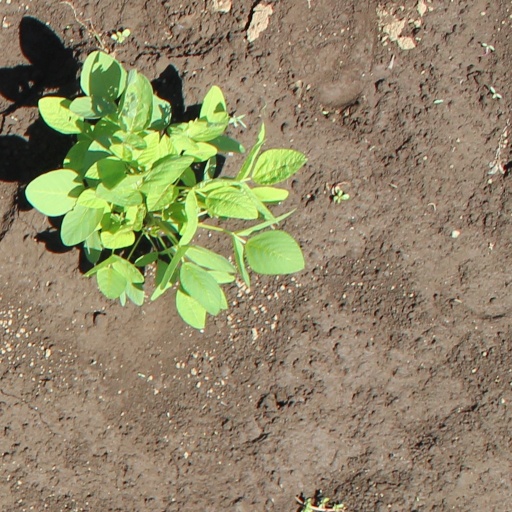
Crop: soybean